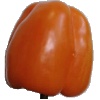
Label: Pepper Orange 1